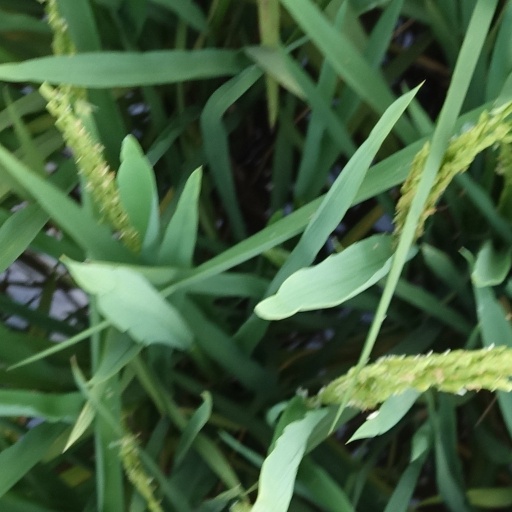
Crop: rice